Silvermine, Connecticut

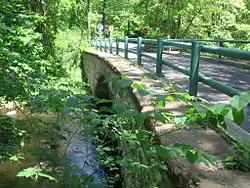
Perry Avenue Bridge, May 2012

In 1899, the present Perry Avenue Bridge was constructed. The one-lane stone bridge carries the road over Silvermine River near the Silvermine Tavern grist mill. In the flood of 1955, water flowed over the bridge. The span was put on the National Register of Historic Places in October 2006. That year one of the bridge's curbstones fell into the water, and for the six months before Memorial Day weekend in 2008 the span was closed as repairs were made. The bridge is so narrow that when at times when cars try to pass another, curbstones can be hit. The Norwalk city government spent $350,000 in repairs, which included masonry restoration, new railings, repaving and further narrowing so that drivers would not be tempted to try to pass. A parade with antique cars was held to celebrate the reopening of the bridge.